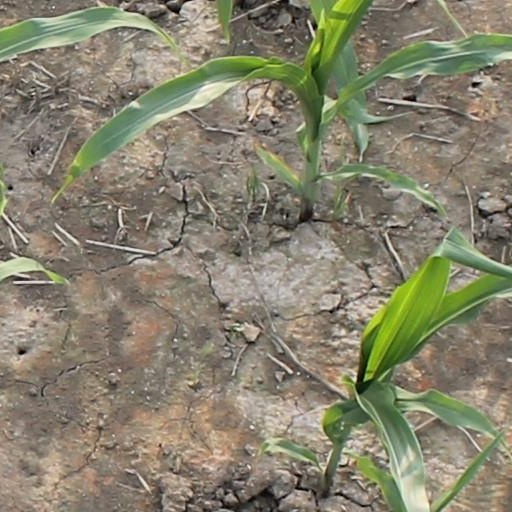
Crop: maize; corn